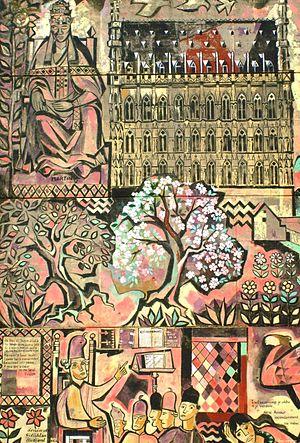
Louvain-la-Neuve, Belgique, Petites histoires d'une grande université, peinture murale de Claude Rahir (1984), ruelle de la Lanterne magique
L'Université catholique de Louvain ou UCLouvain est une université belge francophone multi-site présente dans six villes belges et qui réunit, depuis l'adoption du nouveau nom, l'UCL et l'Université Saint-Louis - Bruxelles.
Cet article recense les œuvres d'art dans l'espace public de Louvain-la-Neuve, une section de la commune d'Ottignies-Louvain-la-Neuve située dans la province du Brabant wallon, en Région wallonne, en Belgique.
Claude Rahir est un artiste belge.